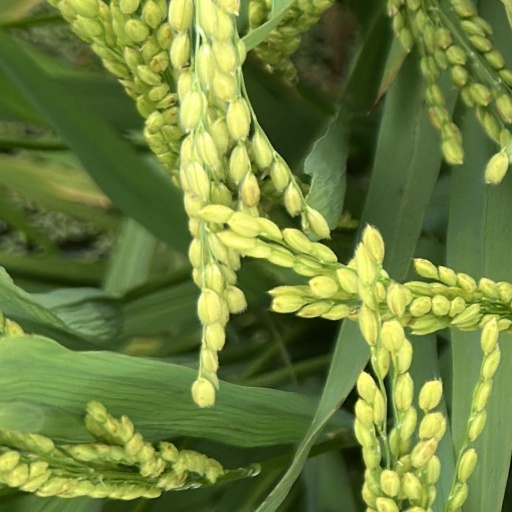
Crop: rice